Arizona State Sun Devils

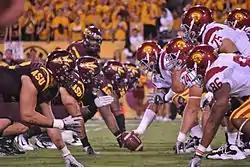
Arizona State football team in September 2011

The Sun Devils played in the Border Conference between 1931 and 1961, before joining the Western Athletic Conference. Led by head coach Frank Kush, the Sun Devils posted a 64–9 record between 1970 and 1975, culminating in a 17–14 upset of the Nebraska Cornhuskers in the 1975 Fiesta Bowl.